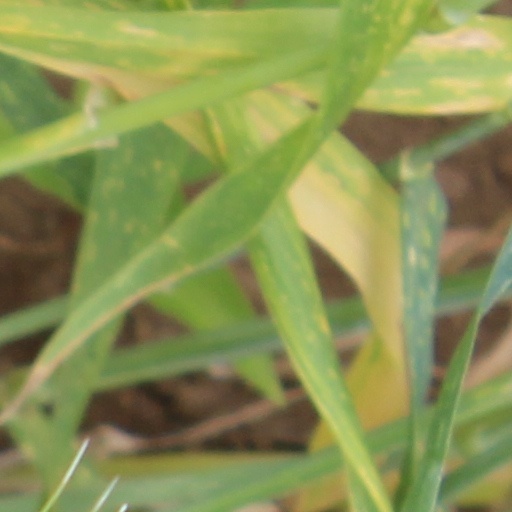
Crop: wheat